Robert Warwick

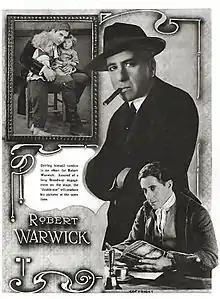
"Motion Picture Classic Magazine", 1915

Warwick started making silent films in 1914, with his early work including "The Mad Lover" (1917) and "Thou Art the Man" (1920). He made numerous productions in the 1910s primarily in Fort Lee, New Jersey. Two films, "Alias Jimmy Valentine" and "A Girl's Folly", both directed by Maurice Tourneur, have been preserved, and showcase Warwick as a silent actor, as well as Tourneur's directing talent. Both are available in the 21st century on home video.